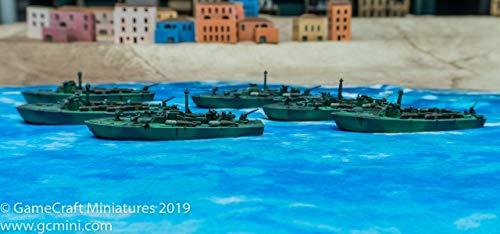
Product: Cruel Seas US Navy PT Boat Flotilla 1:300 WWII Naval Military Wargaming Plastic Model Kit
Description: Try to save your crew and sink your enemy’s ships, Cruel Seas provides a multitude of ship and aircraft options and plenty of options to customize your boats’ weaponry, making each game different and exciting.
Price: $24.65
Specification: ProductDimensions:12x8x2inches|ItemWeight:4ounces|ShippingWeight:6.9ounces(Viewshippingratesandpolicies)|ASIN:B07LBY648K|Itemmodelnumber:782011002|Manufacturerrecommendedage:14yearsandup